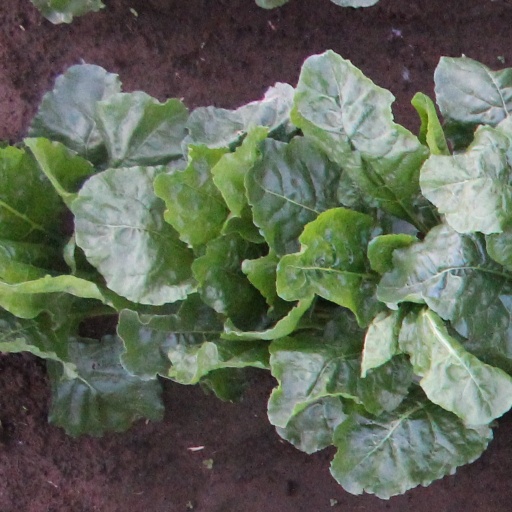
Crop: sugar beet